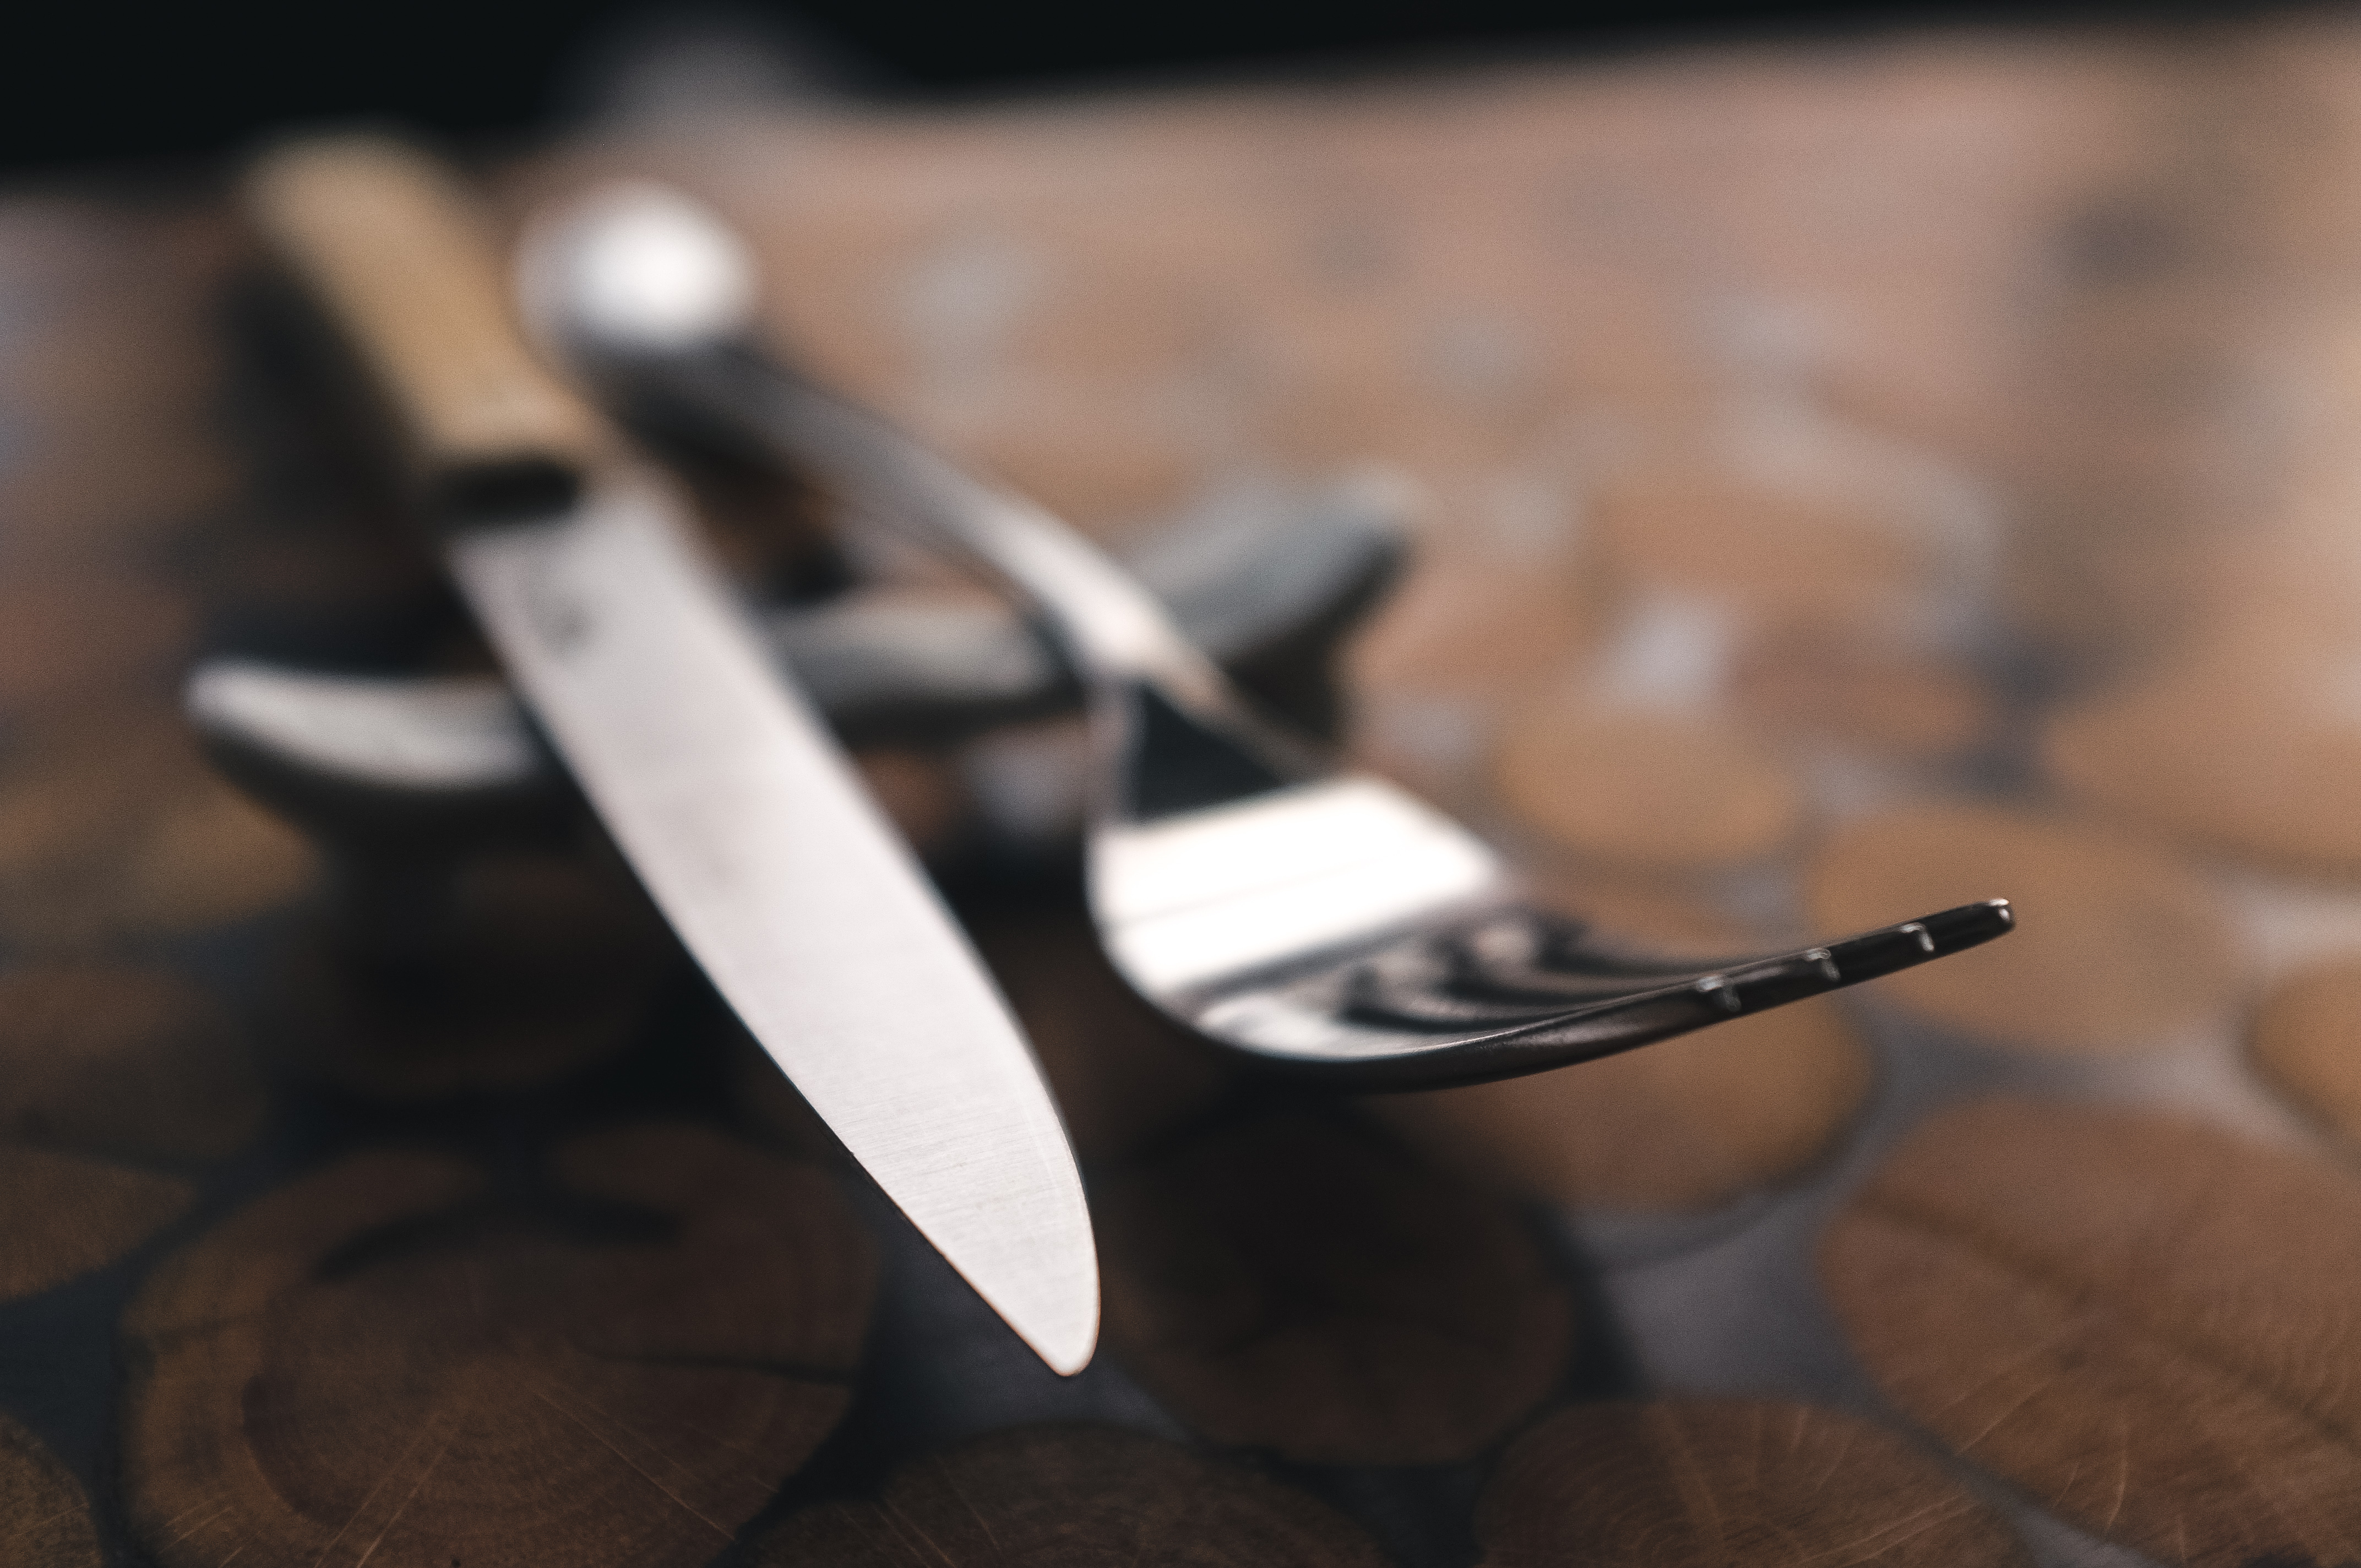
tableware, tool, kitchen utensil, cutlery, office supplies, wood, eyewear, automotive design, font, stationery, spoon, jewellery, knife, blade, fashion accessory, metal, carmine, twig, shadow, scissors, still life photography, musical instrument accessory, linens, macro photography, chair